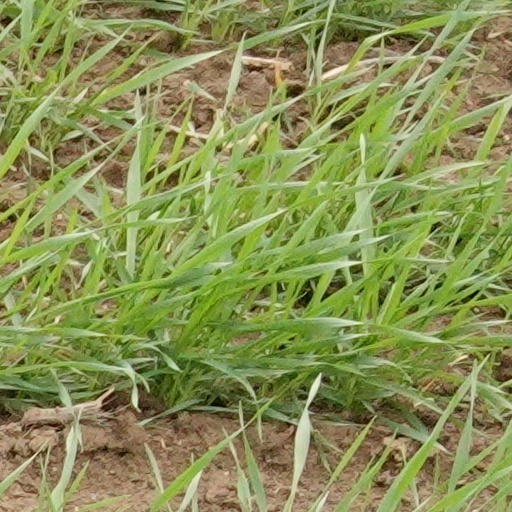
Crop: wheat